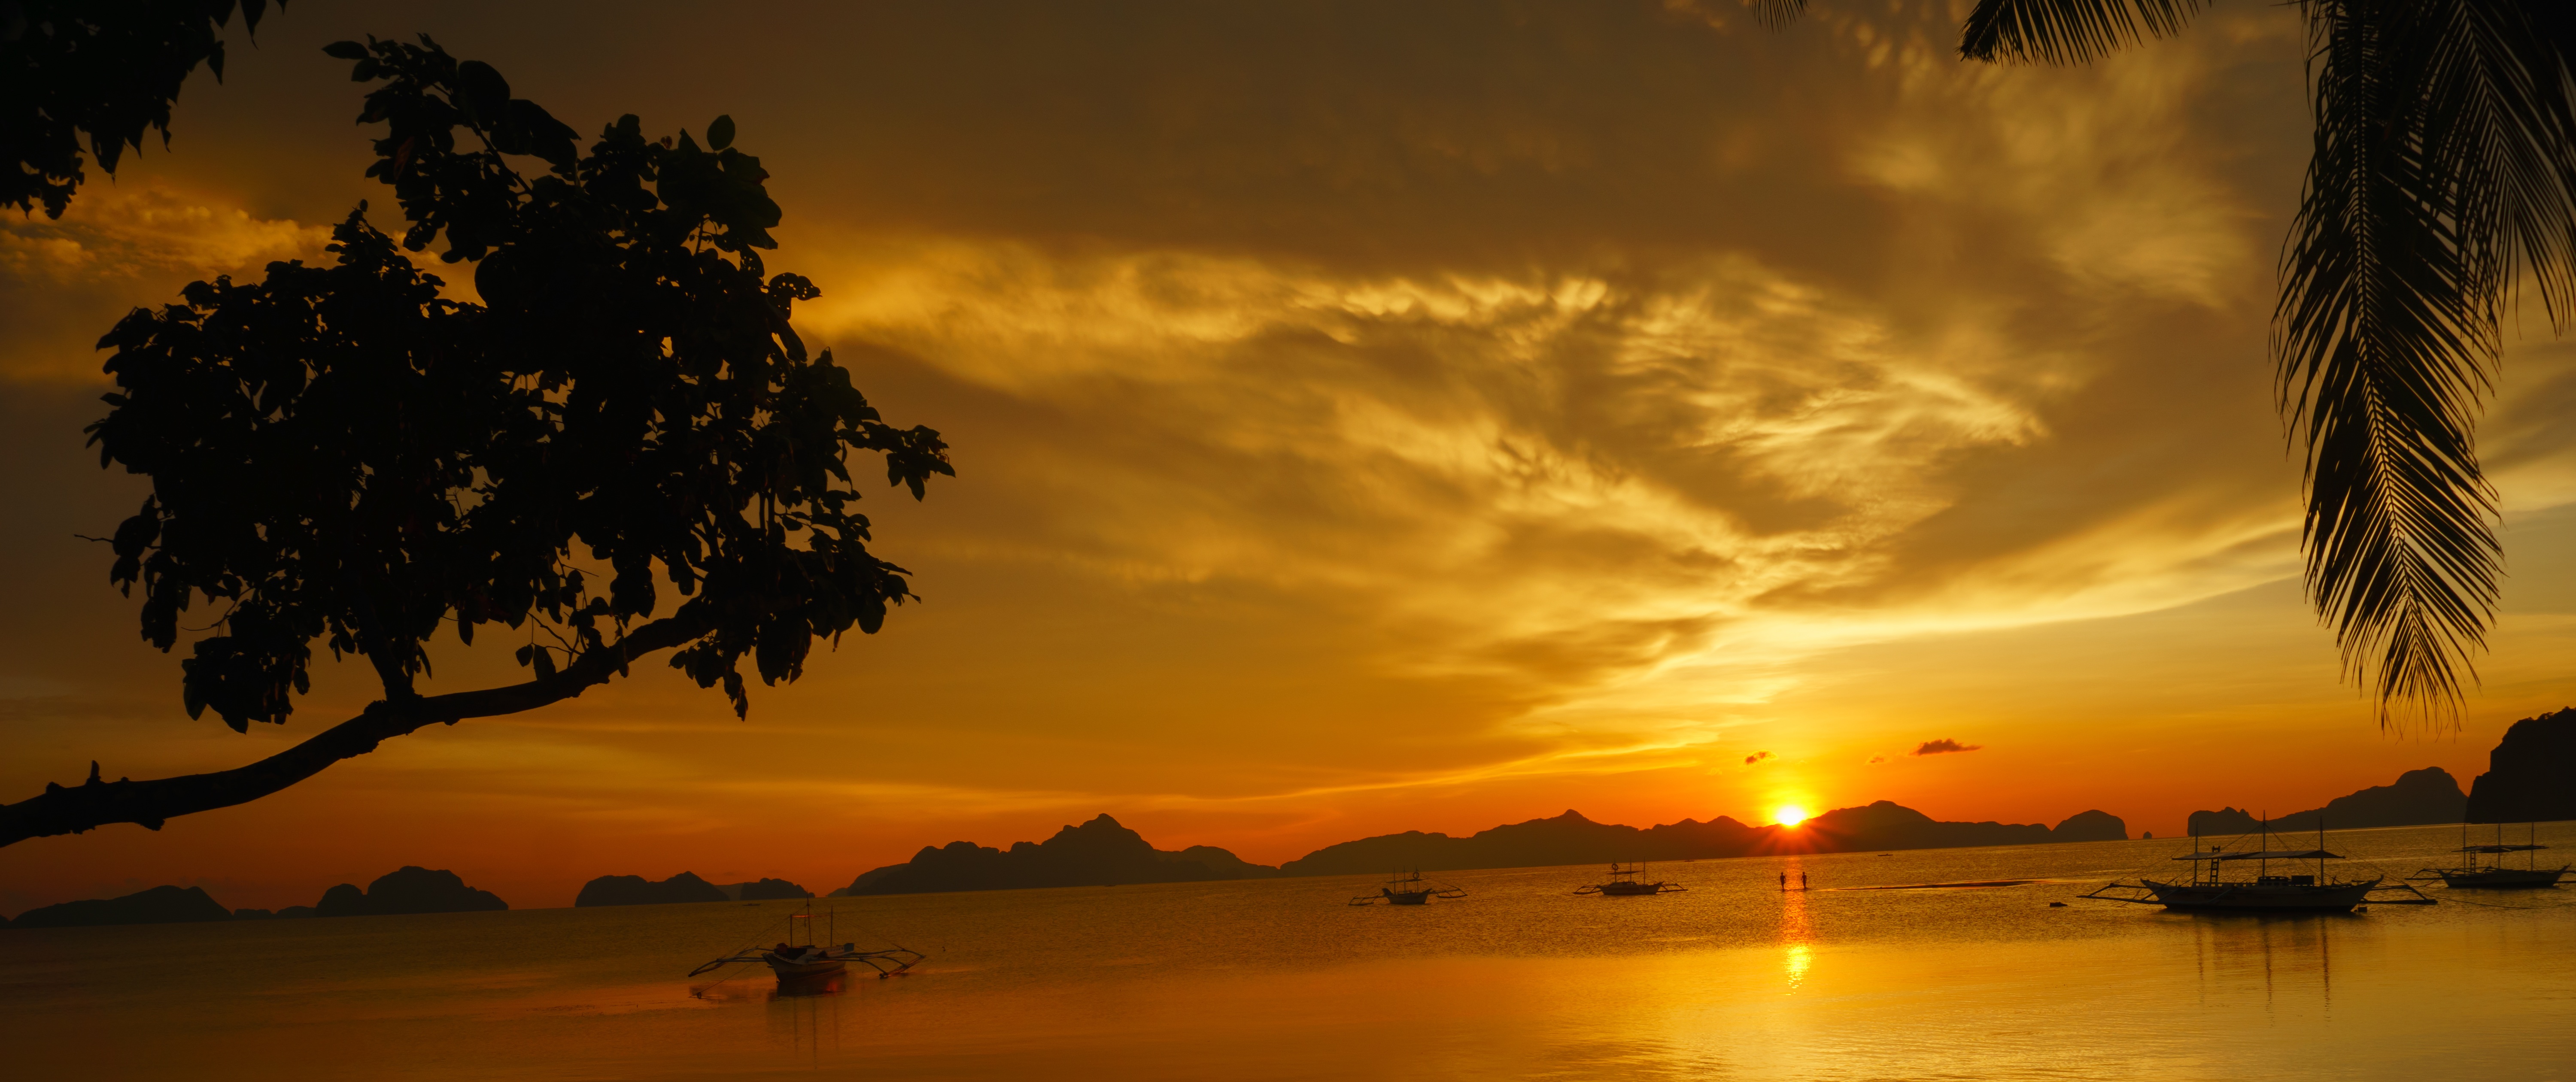
sea, horizon, cloud, sky, sun, sunrise, sunset, sunlight, morning, dawn, dusk, evening, reflection, afterglow